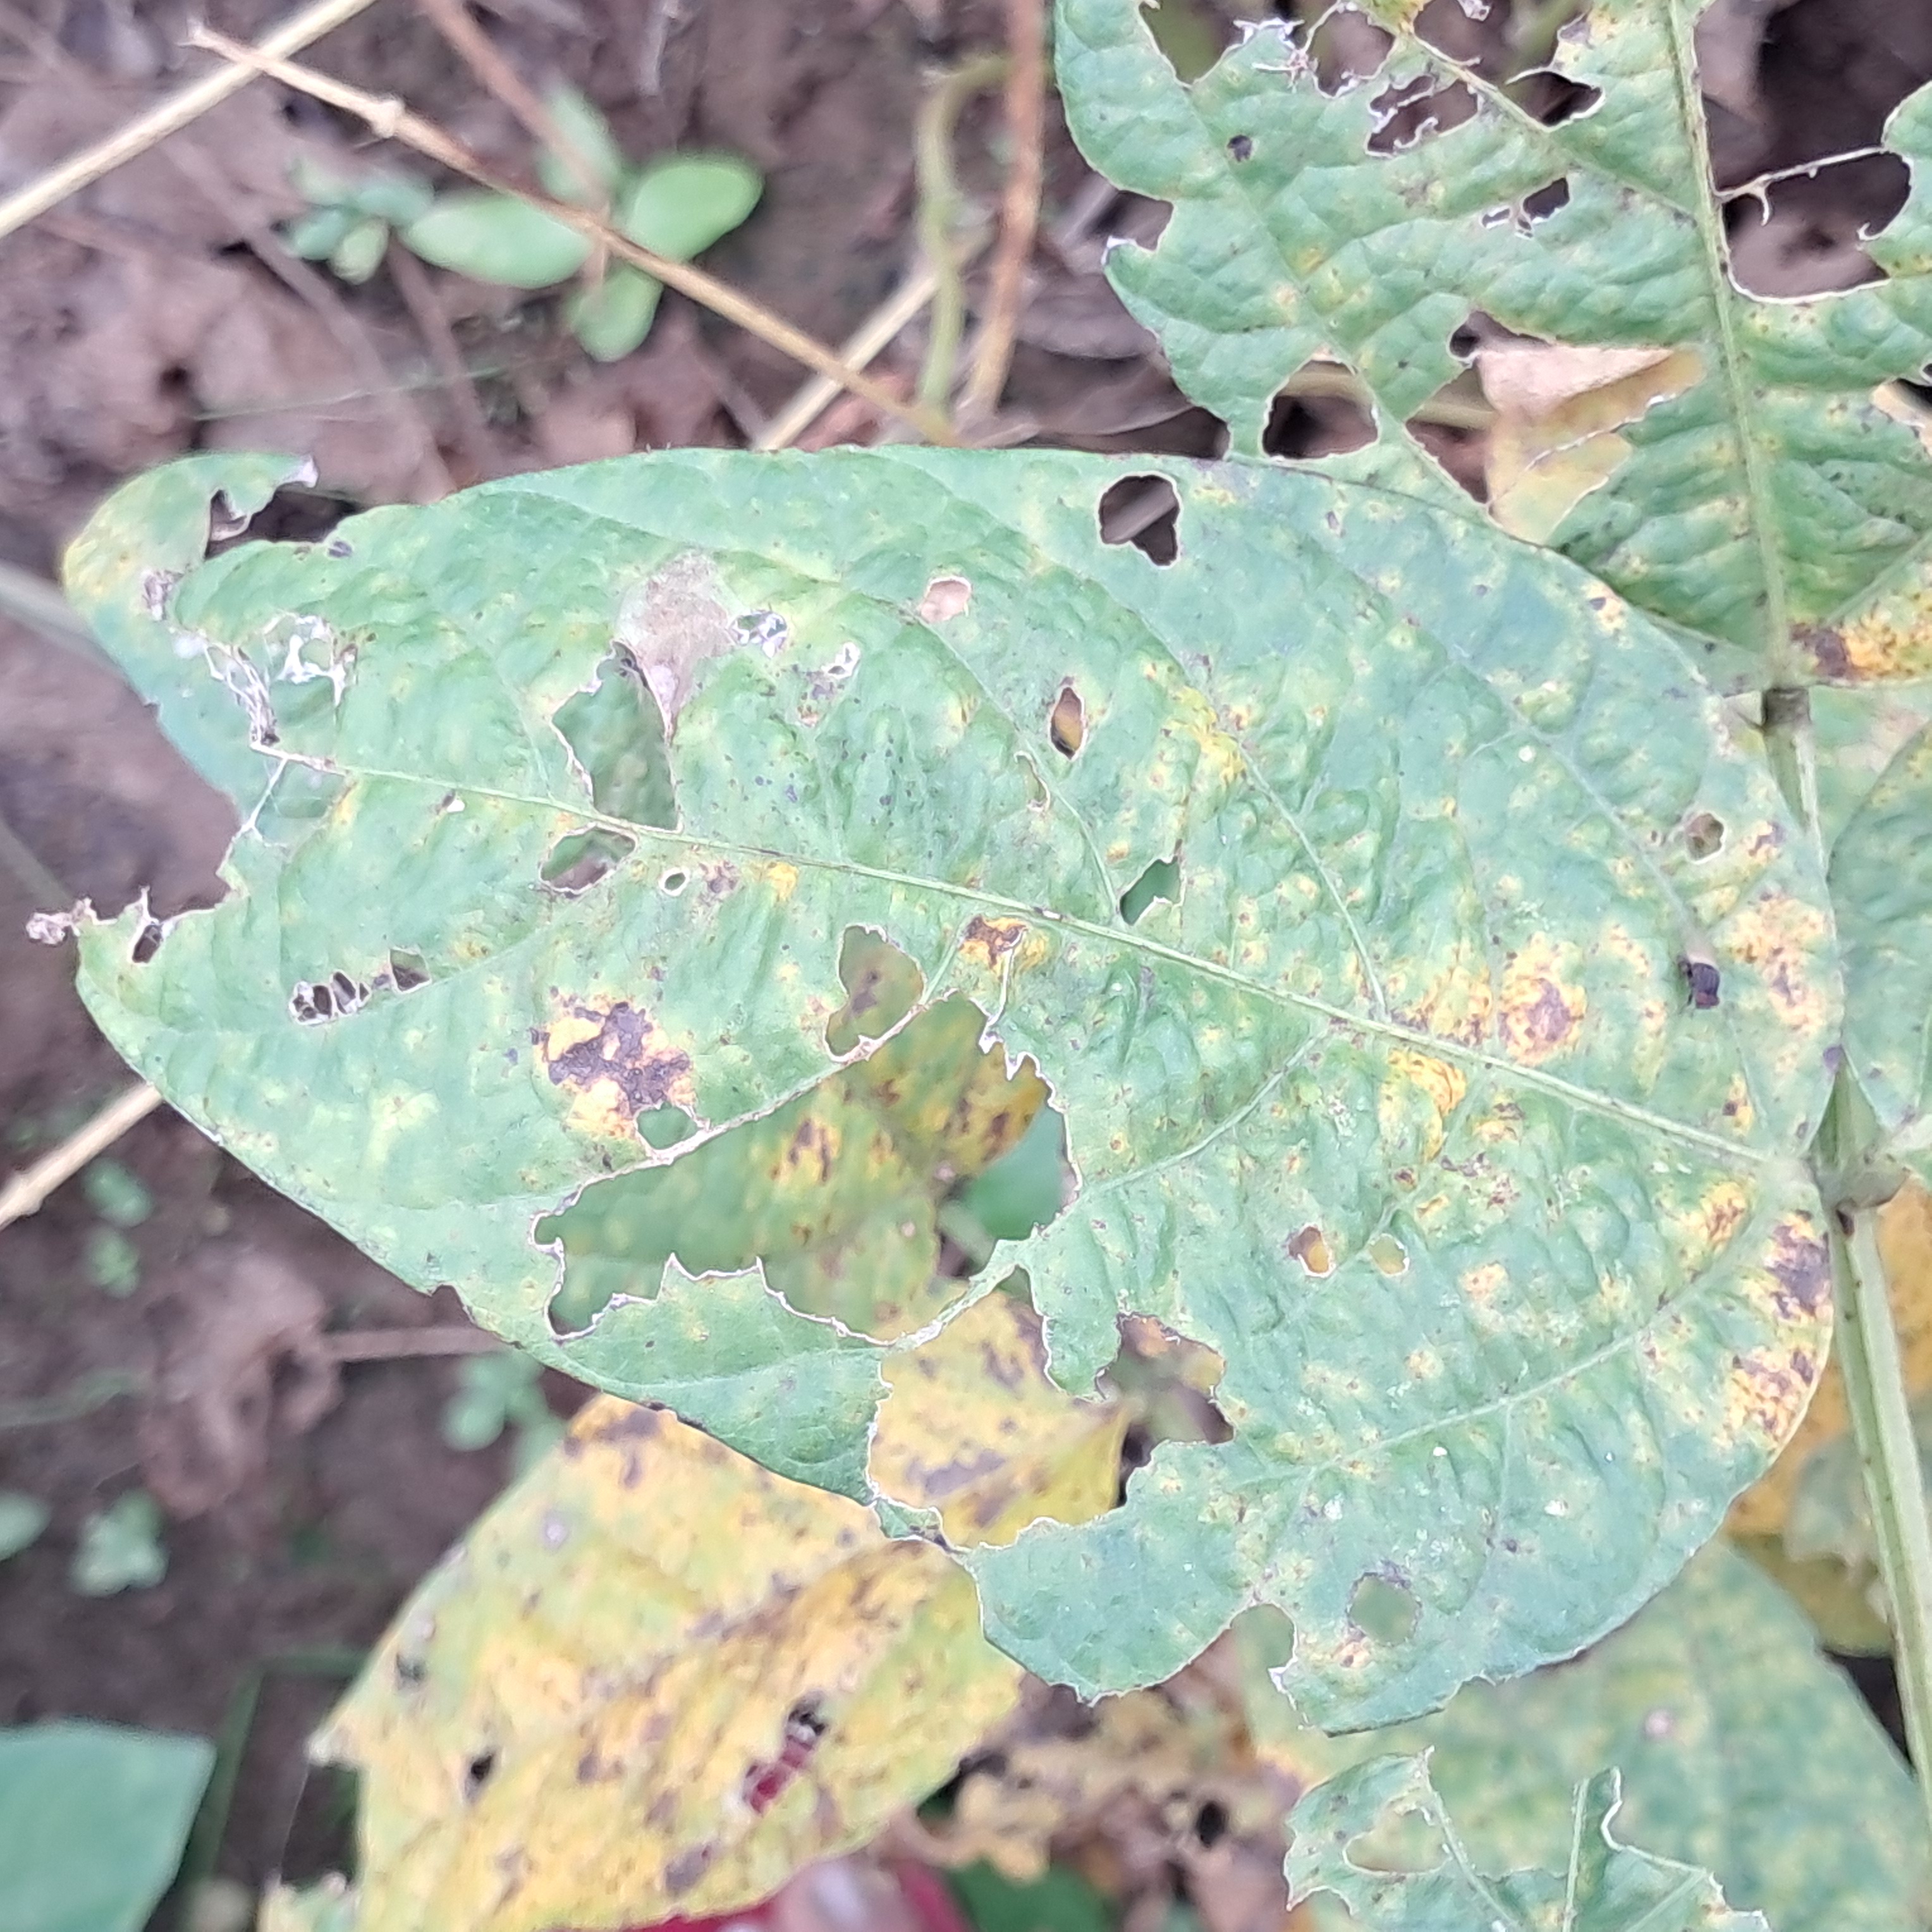
Label: Caterpillar_Semilooper_Pest